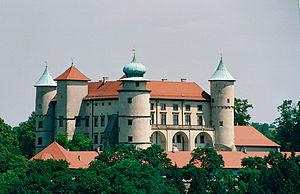
La maison Lubomirski est une famille princière de la noblesse polonaise.